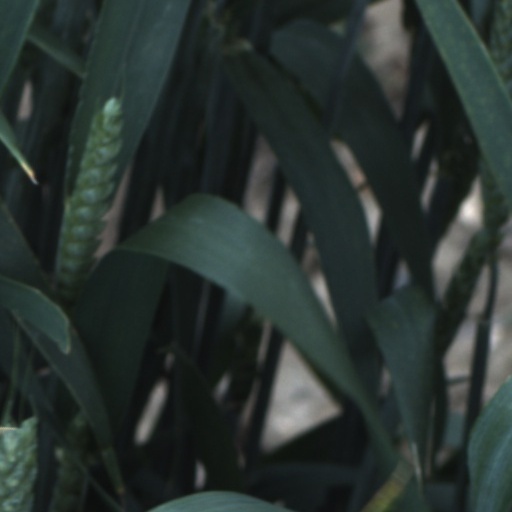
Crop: wheat